Nonlinear mixed-effects model

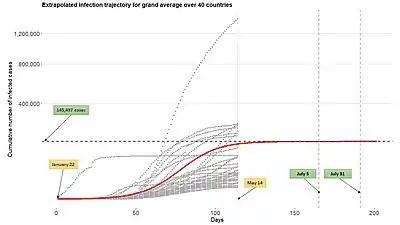
Extrapolated infection trajectories of 40 countries severely affected by COVID-19 and grand (population) average through May 14th

The platform of the nonlinear mixed effect models can be used to describe infection trajectories of subjects and understand some common features shared across the subjects. In epidemiological problems, subjects can be countries, states, or counties, etc. This can be particularly useful in estimating a future trend of the epidemic in an early stage of pendemic where nearly little information is known regarding the disease.